Hina Jilani

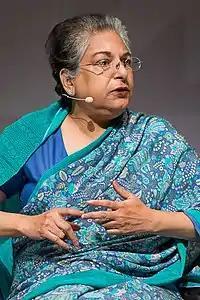
Jilani speaking at "Women Deliver" in 2016.

Hina Jilani (؛ born 19 December 1953) is a lawyer at the Supreme Court of Pakistan and a human rights advocate from Lahore, Punjab. She co-founded Pakistan's first all-women law firm, its first legal aid centre, and the Women's Action Forum.